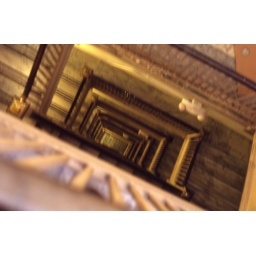
This is the staircase leading up to the roof at that bank building in downtown LA. It makes me ill.